Custom Flight

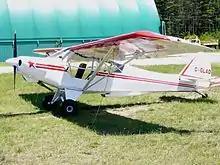
Custom Flight North Star

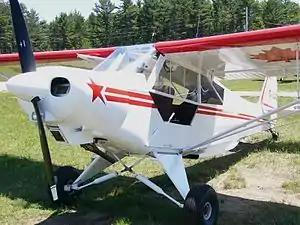
Custom Flight North Star.

Custom Flight Ltd is a Canadian aircraft manufacturer based in Tiny, Ontario that was founded by Morgan Williams. Its address was formerly Perkinsfield, Ontario in the late 1990s. The company specializes in the design and manufacture of light aircraft in the form of kits for amateur construction and ready-to-fly light-sport aircraft.